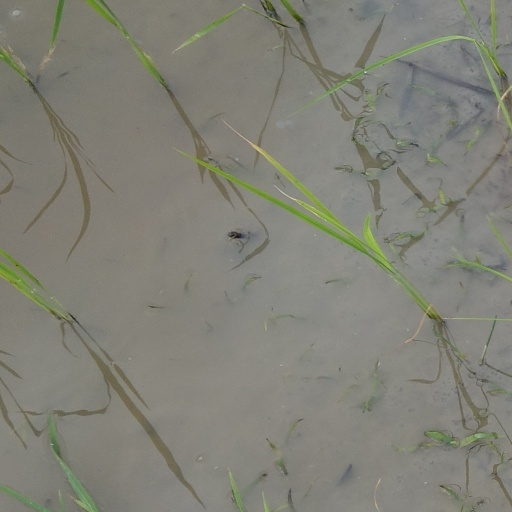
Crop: rice